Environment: real
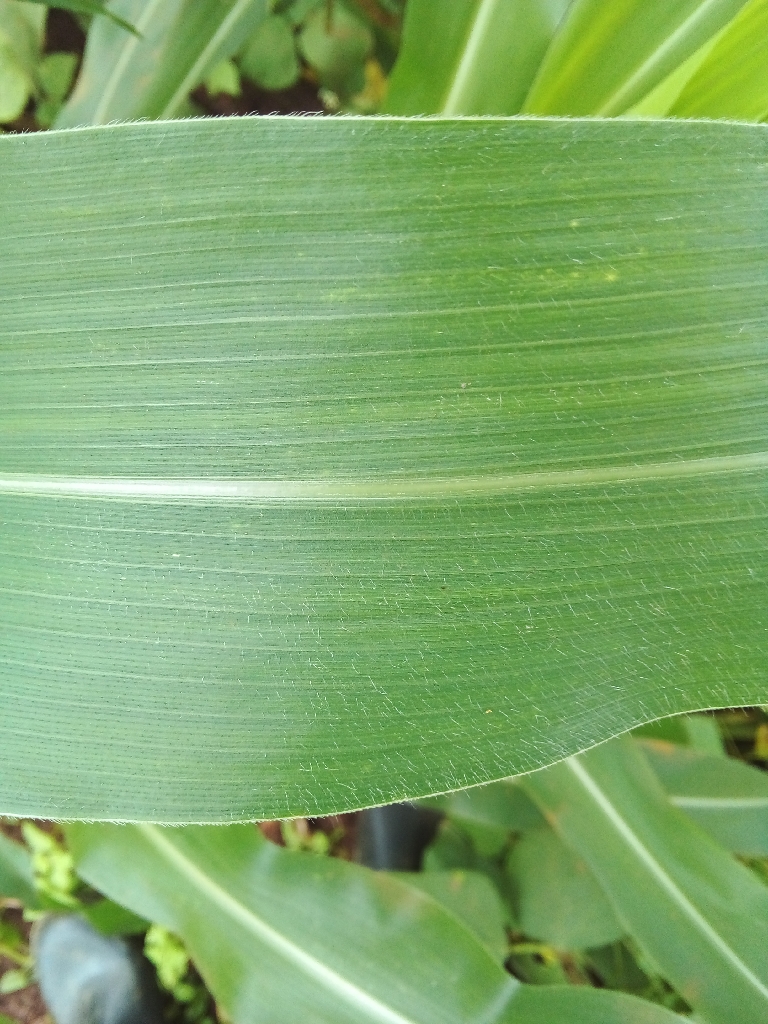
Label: healthy